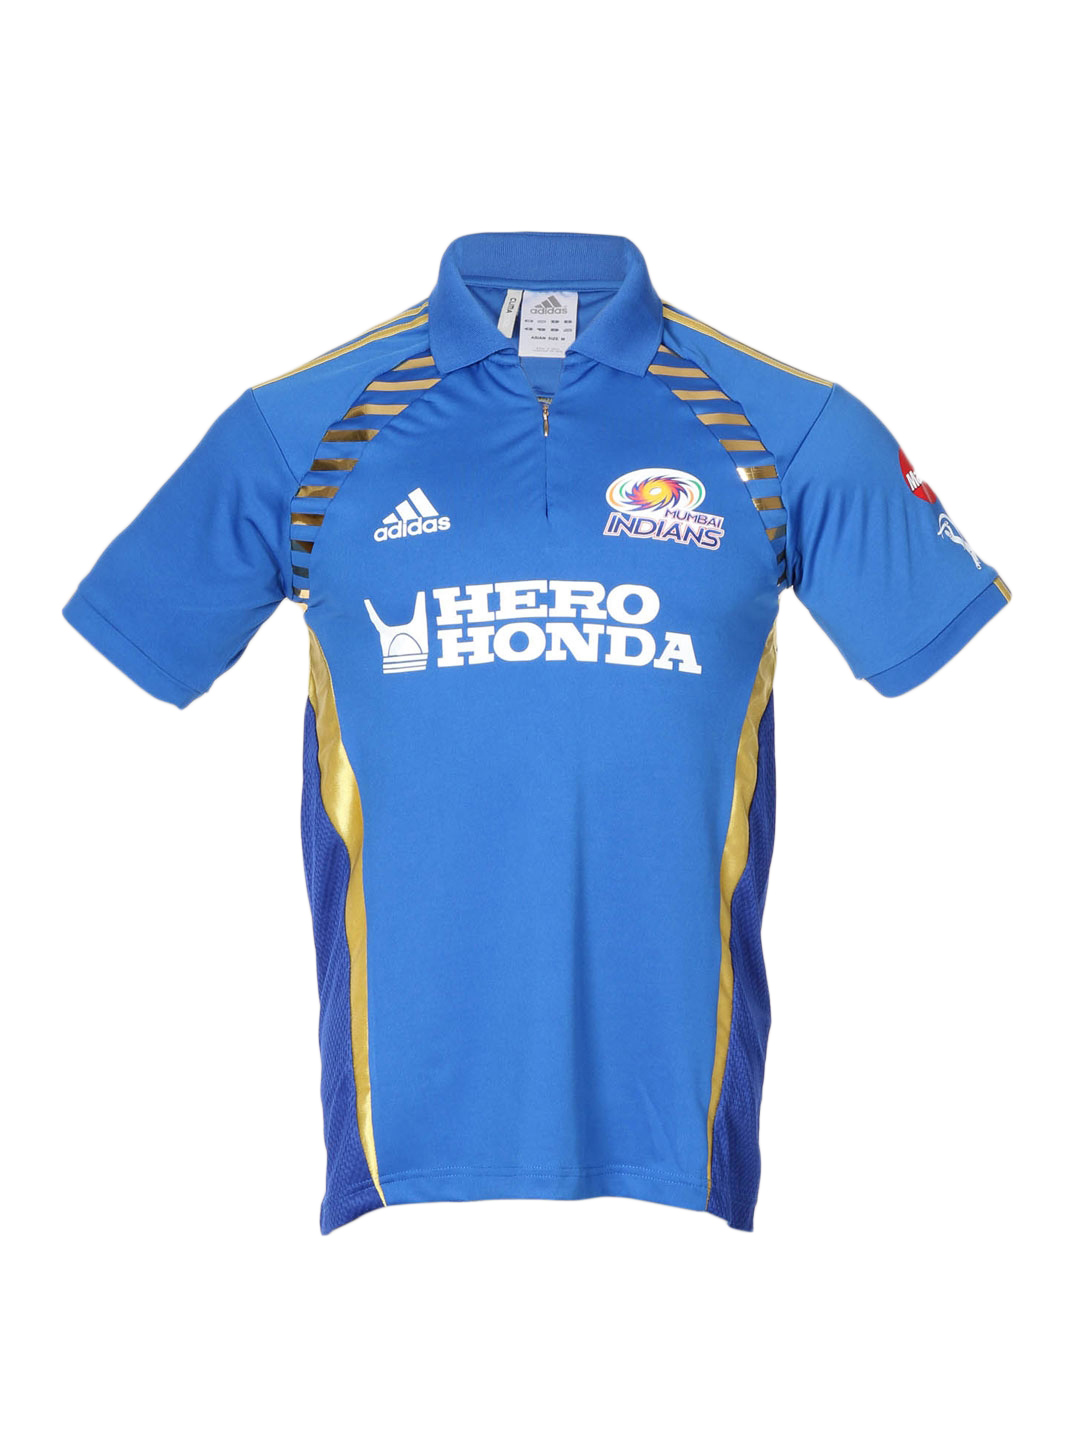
Mumbai Indians Men Premium Jersey
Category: Apparel / Topwear / Tshirts
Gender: Men
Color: Blue
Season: Summer 2011
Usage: Sports